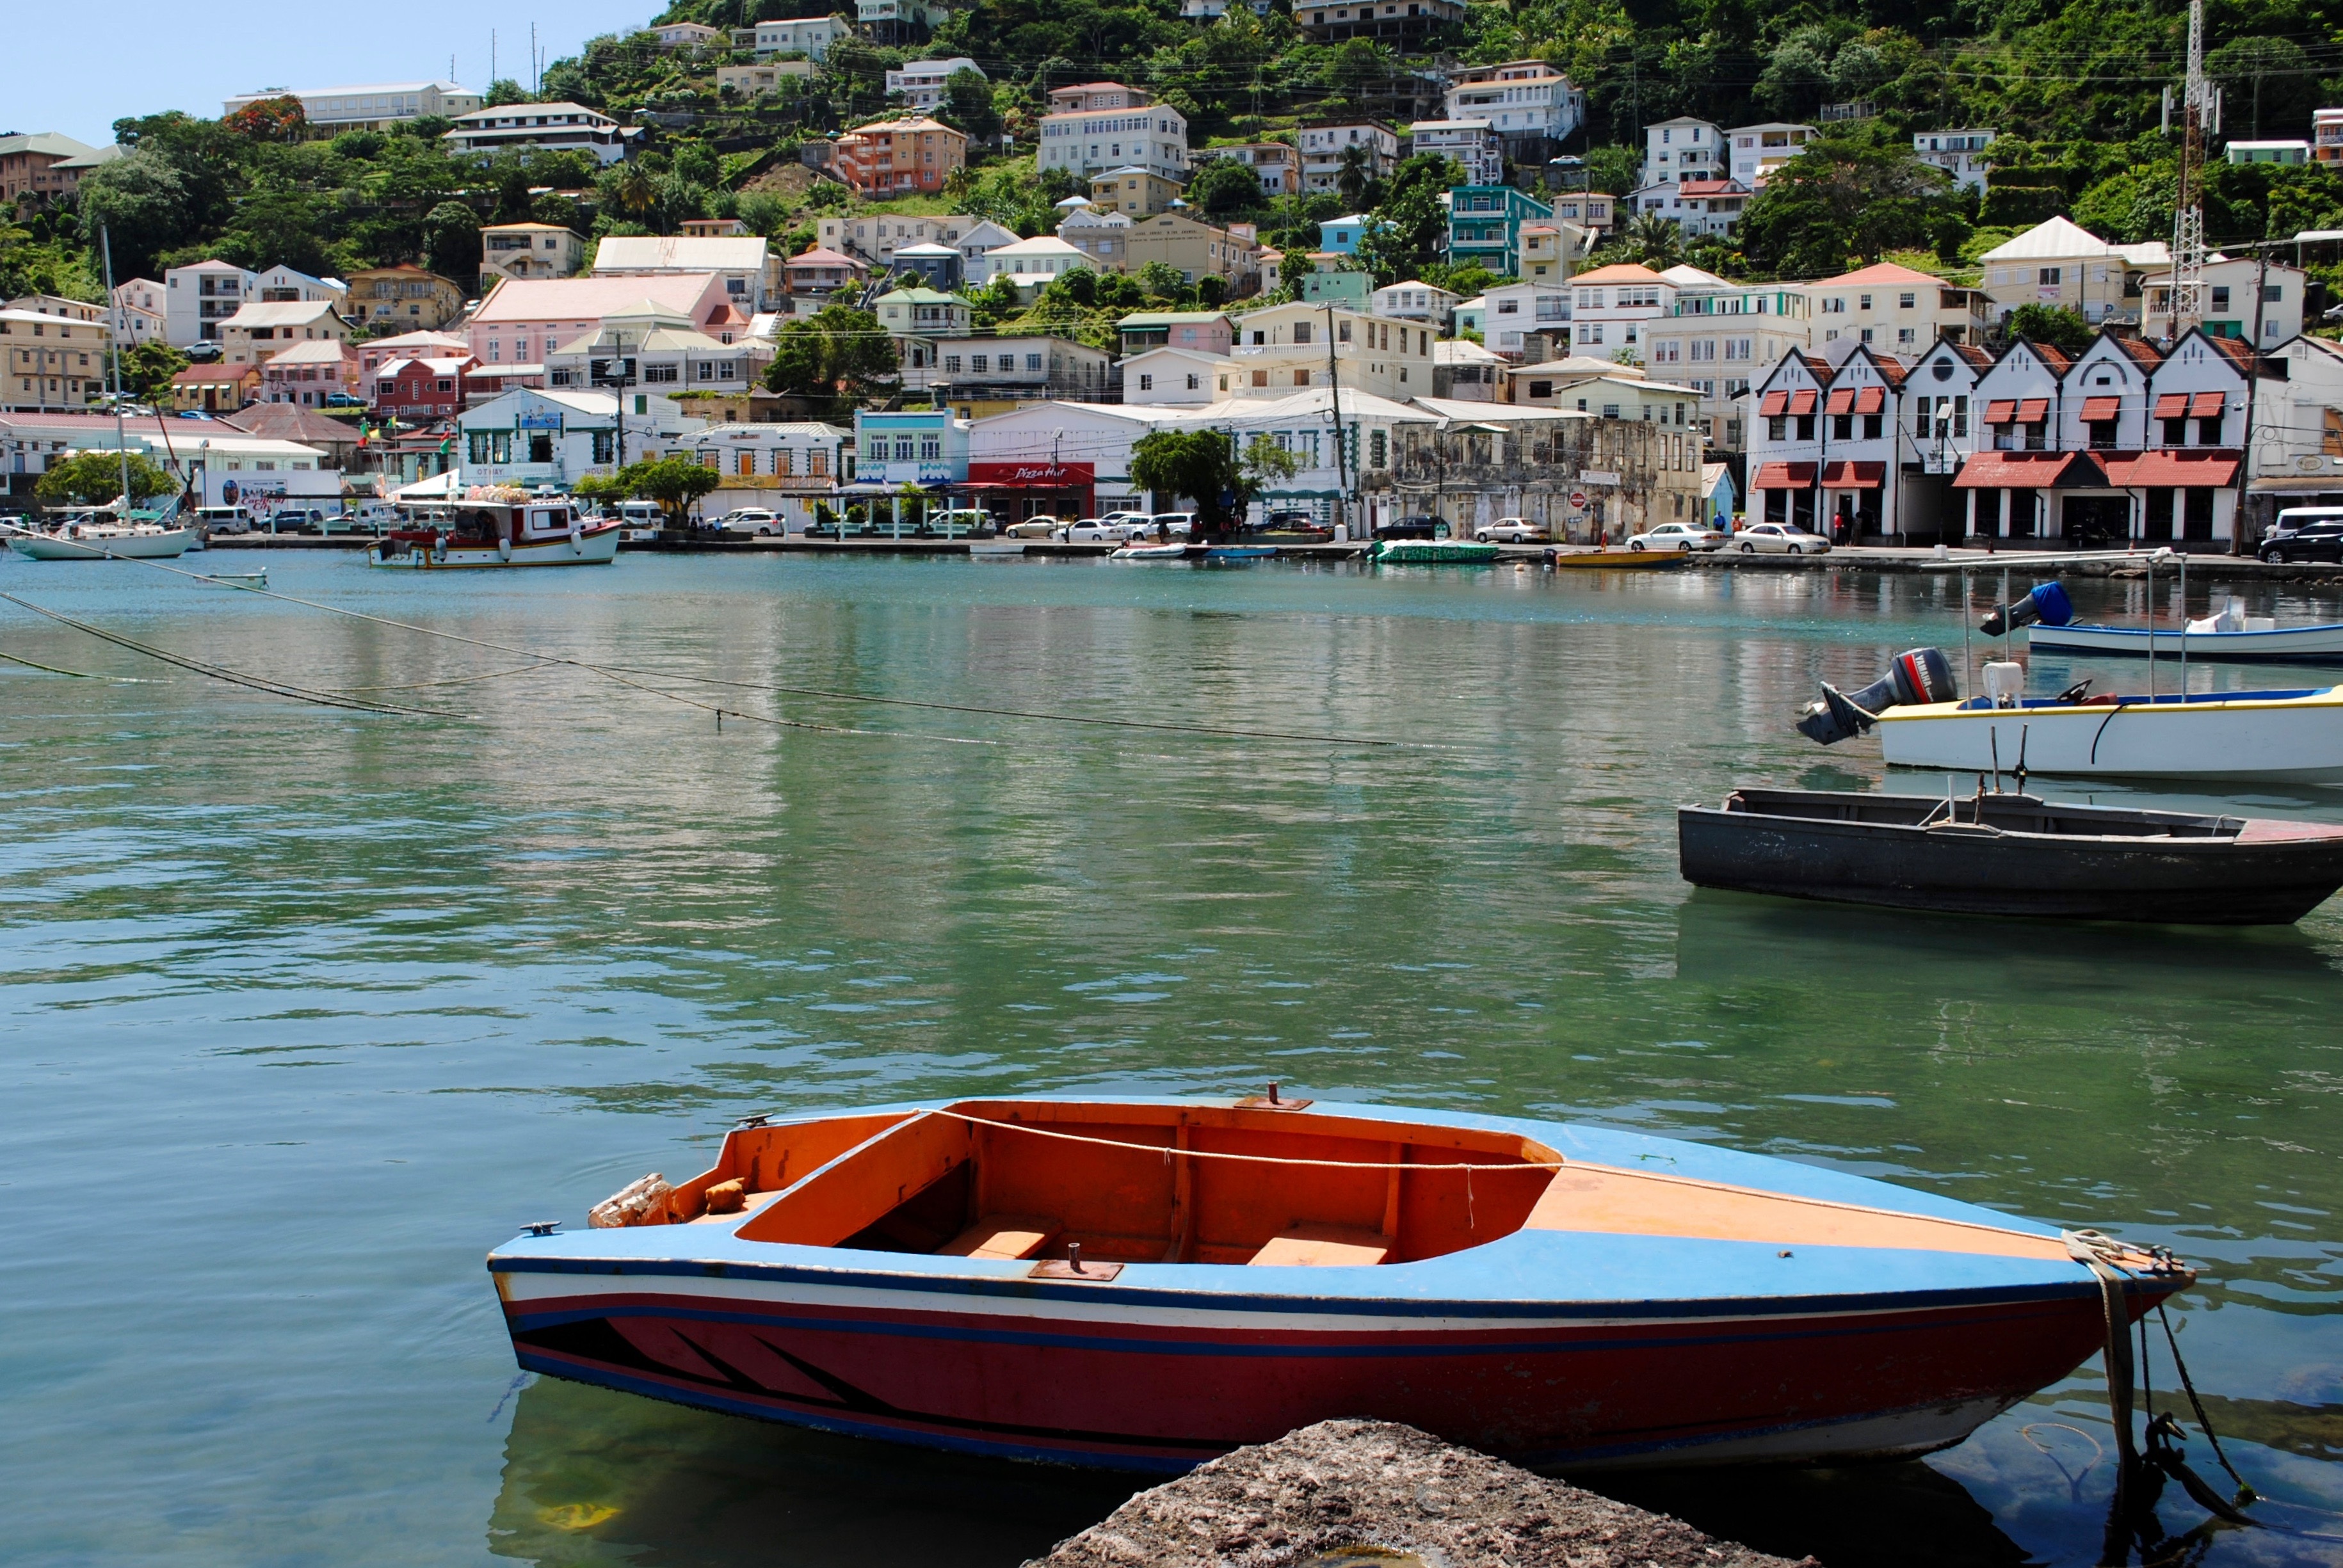
landscape, sea, coast, water, outdoor, boat, shore, town, coastal, summer, coastline, shoreline, village, vehicle, paradise, scenic, tropical, scenery, bay, island, harbor, colorful, waterway, boating, caribbean, watercraft, seaport, dinghy, west indies, grenada, st george, watercraft rowing